1838 Jesuit slave sale

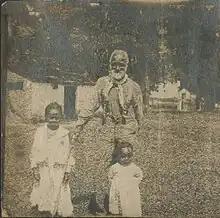
Photograph of man standing outdoors with two girls

Before the abolition of slavery in the United States in 1865, many slaves sold by the Jesuits changed ownership several times. Following Batey's death, his West Oak plantation and the slaves living there were sold in January 1853 to Tennessee politician Washington Barrow and Barrow's son, John S. Barrow, a resident of Baton Rouge, Louisiana. In 1856, Washington Barrow sold the slaves he purchased from Batey to William Patrick and Joseph B. Woolfolk of Iberville Parish. Patrick and Woolfolk's slaves were then sold in July 1859 to Emily Sparks, the widow of Austin Woolfolk. Due to financial difficulties, Johnson sold half his property, including some of the slaves he had purchased in 1838, to Philip Barton Key in 1844. Key then transferred this property to John R. Thompson. In 1851, Thompson purchased the second half of Johnson's property, so that by the beginning of the Civil War, all the slaves sold by Mulledy to Johnson were owned by Thompson.